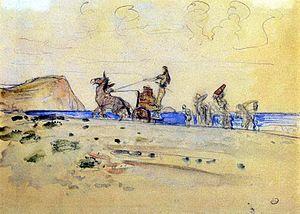
Terror Antiquus est un tableau de Léon Bakst représentant la mort d'une ancienne civilisation au milieu de catastrophes naturelles. Elle se trouve au Musée russe à Saint-Pétersbourg.